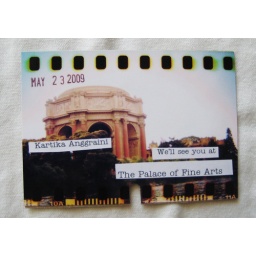
We created 8-10 of these escort cards for each table and organized them in vintage library card drawers.